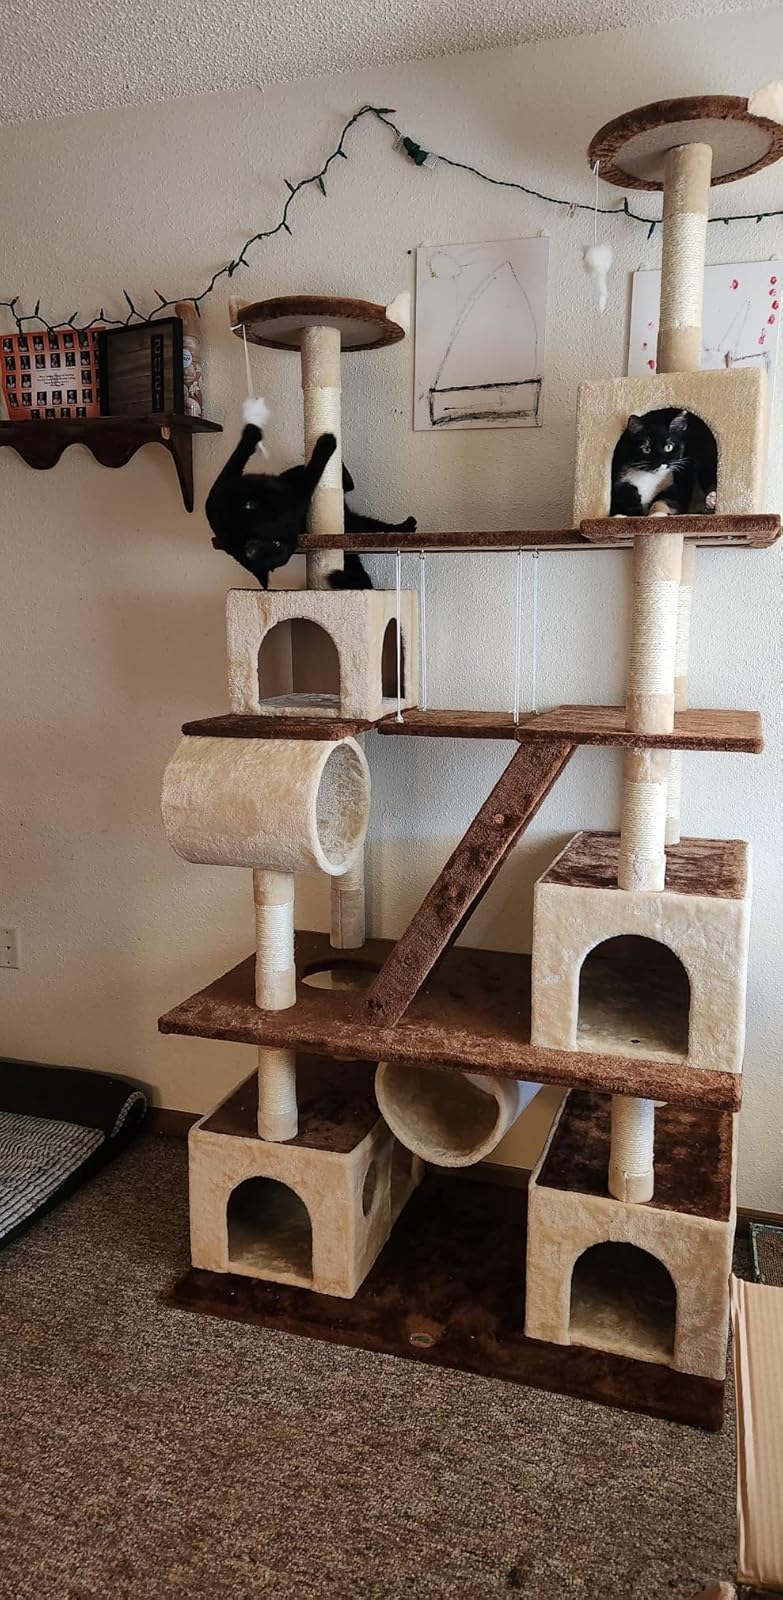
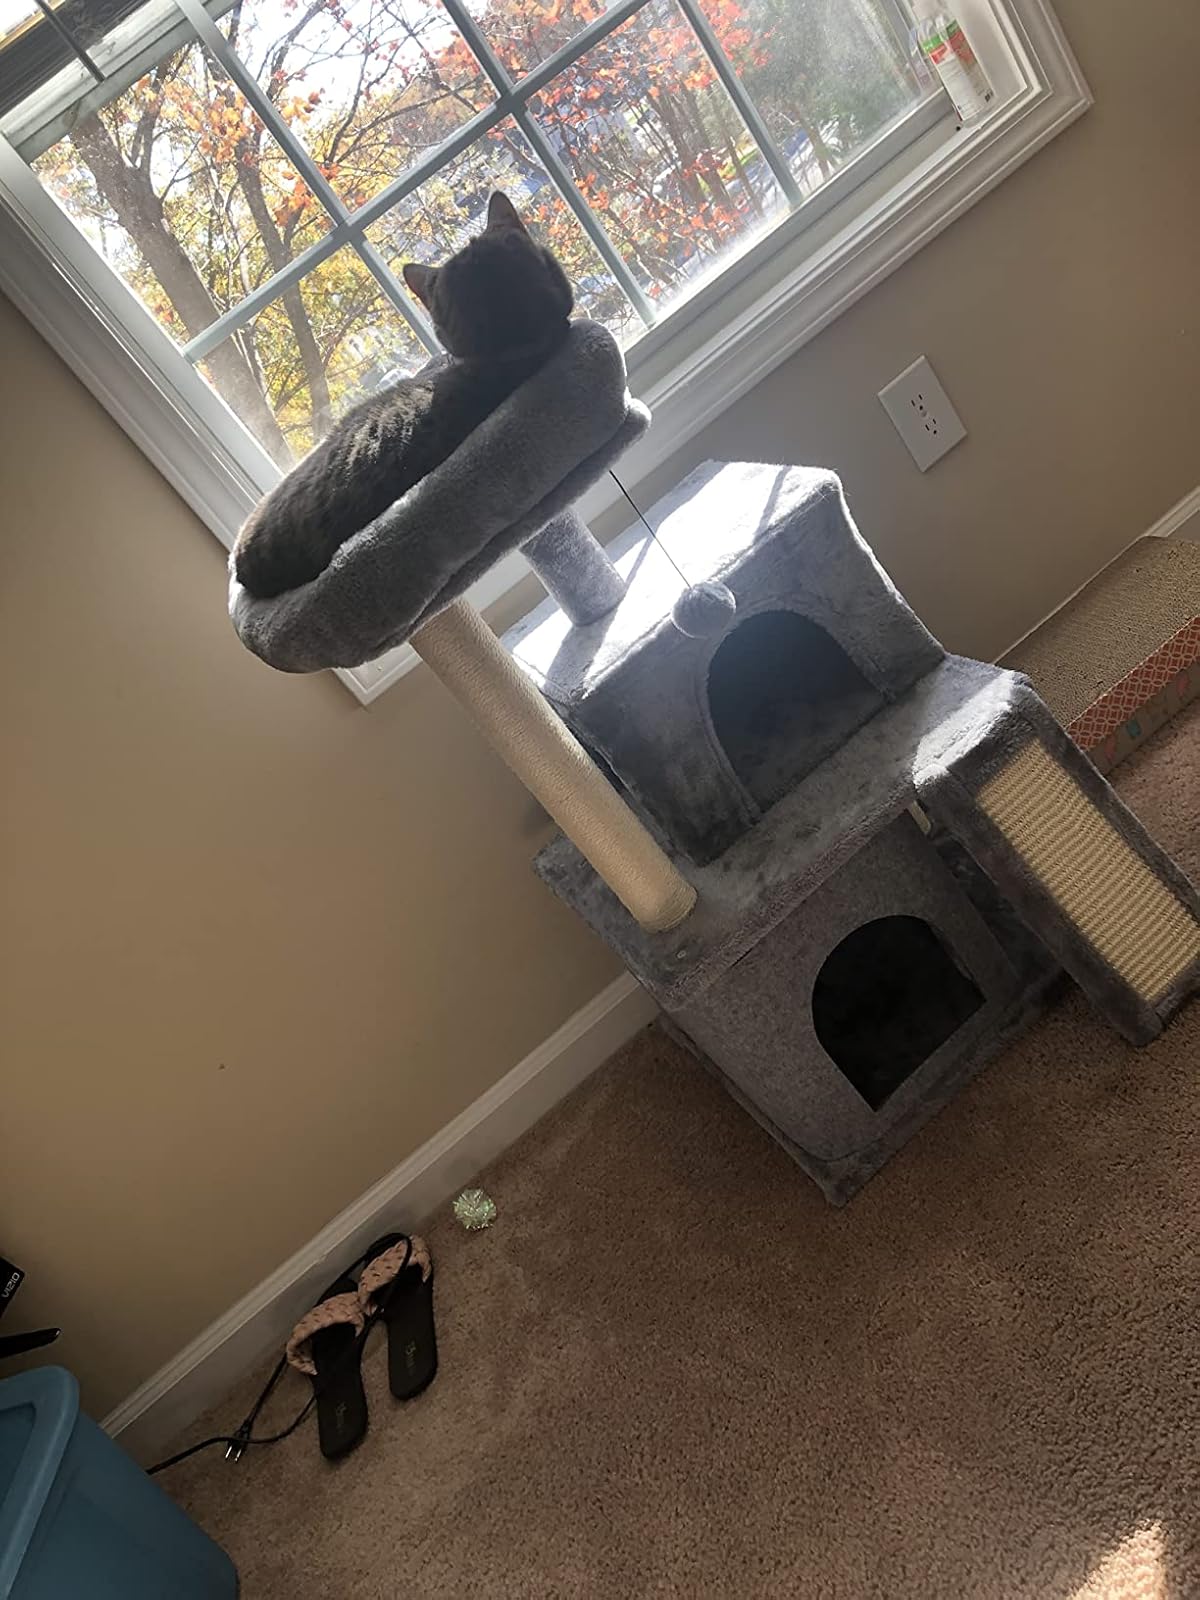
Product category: items_cat tree
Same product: no